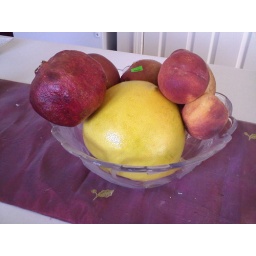
Ginormus pumelo in my fruit bowl